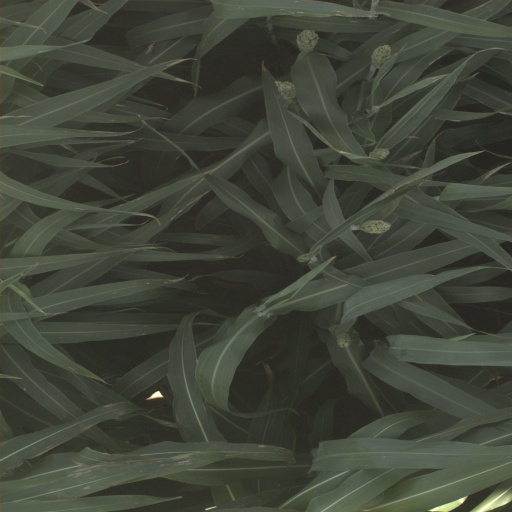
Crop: sorghum